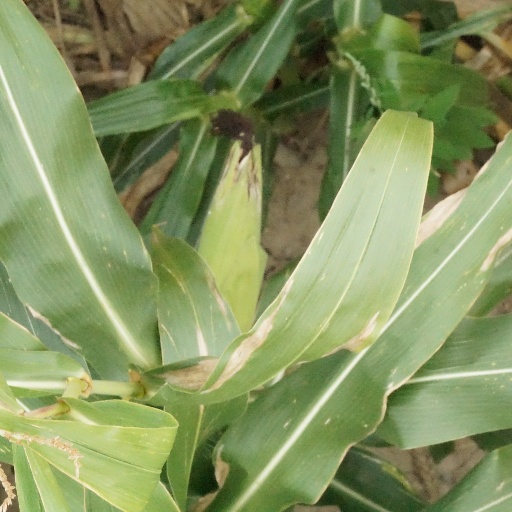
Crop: maize; corn